Churchill Barracks

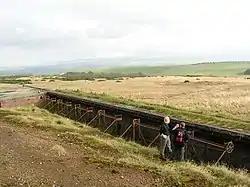
Disused shooting range south-west of Ayr, which formed part of the facilities associated with Churchill Barracks

Churchill Barracks was a military installation in Ayr, Scotland.